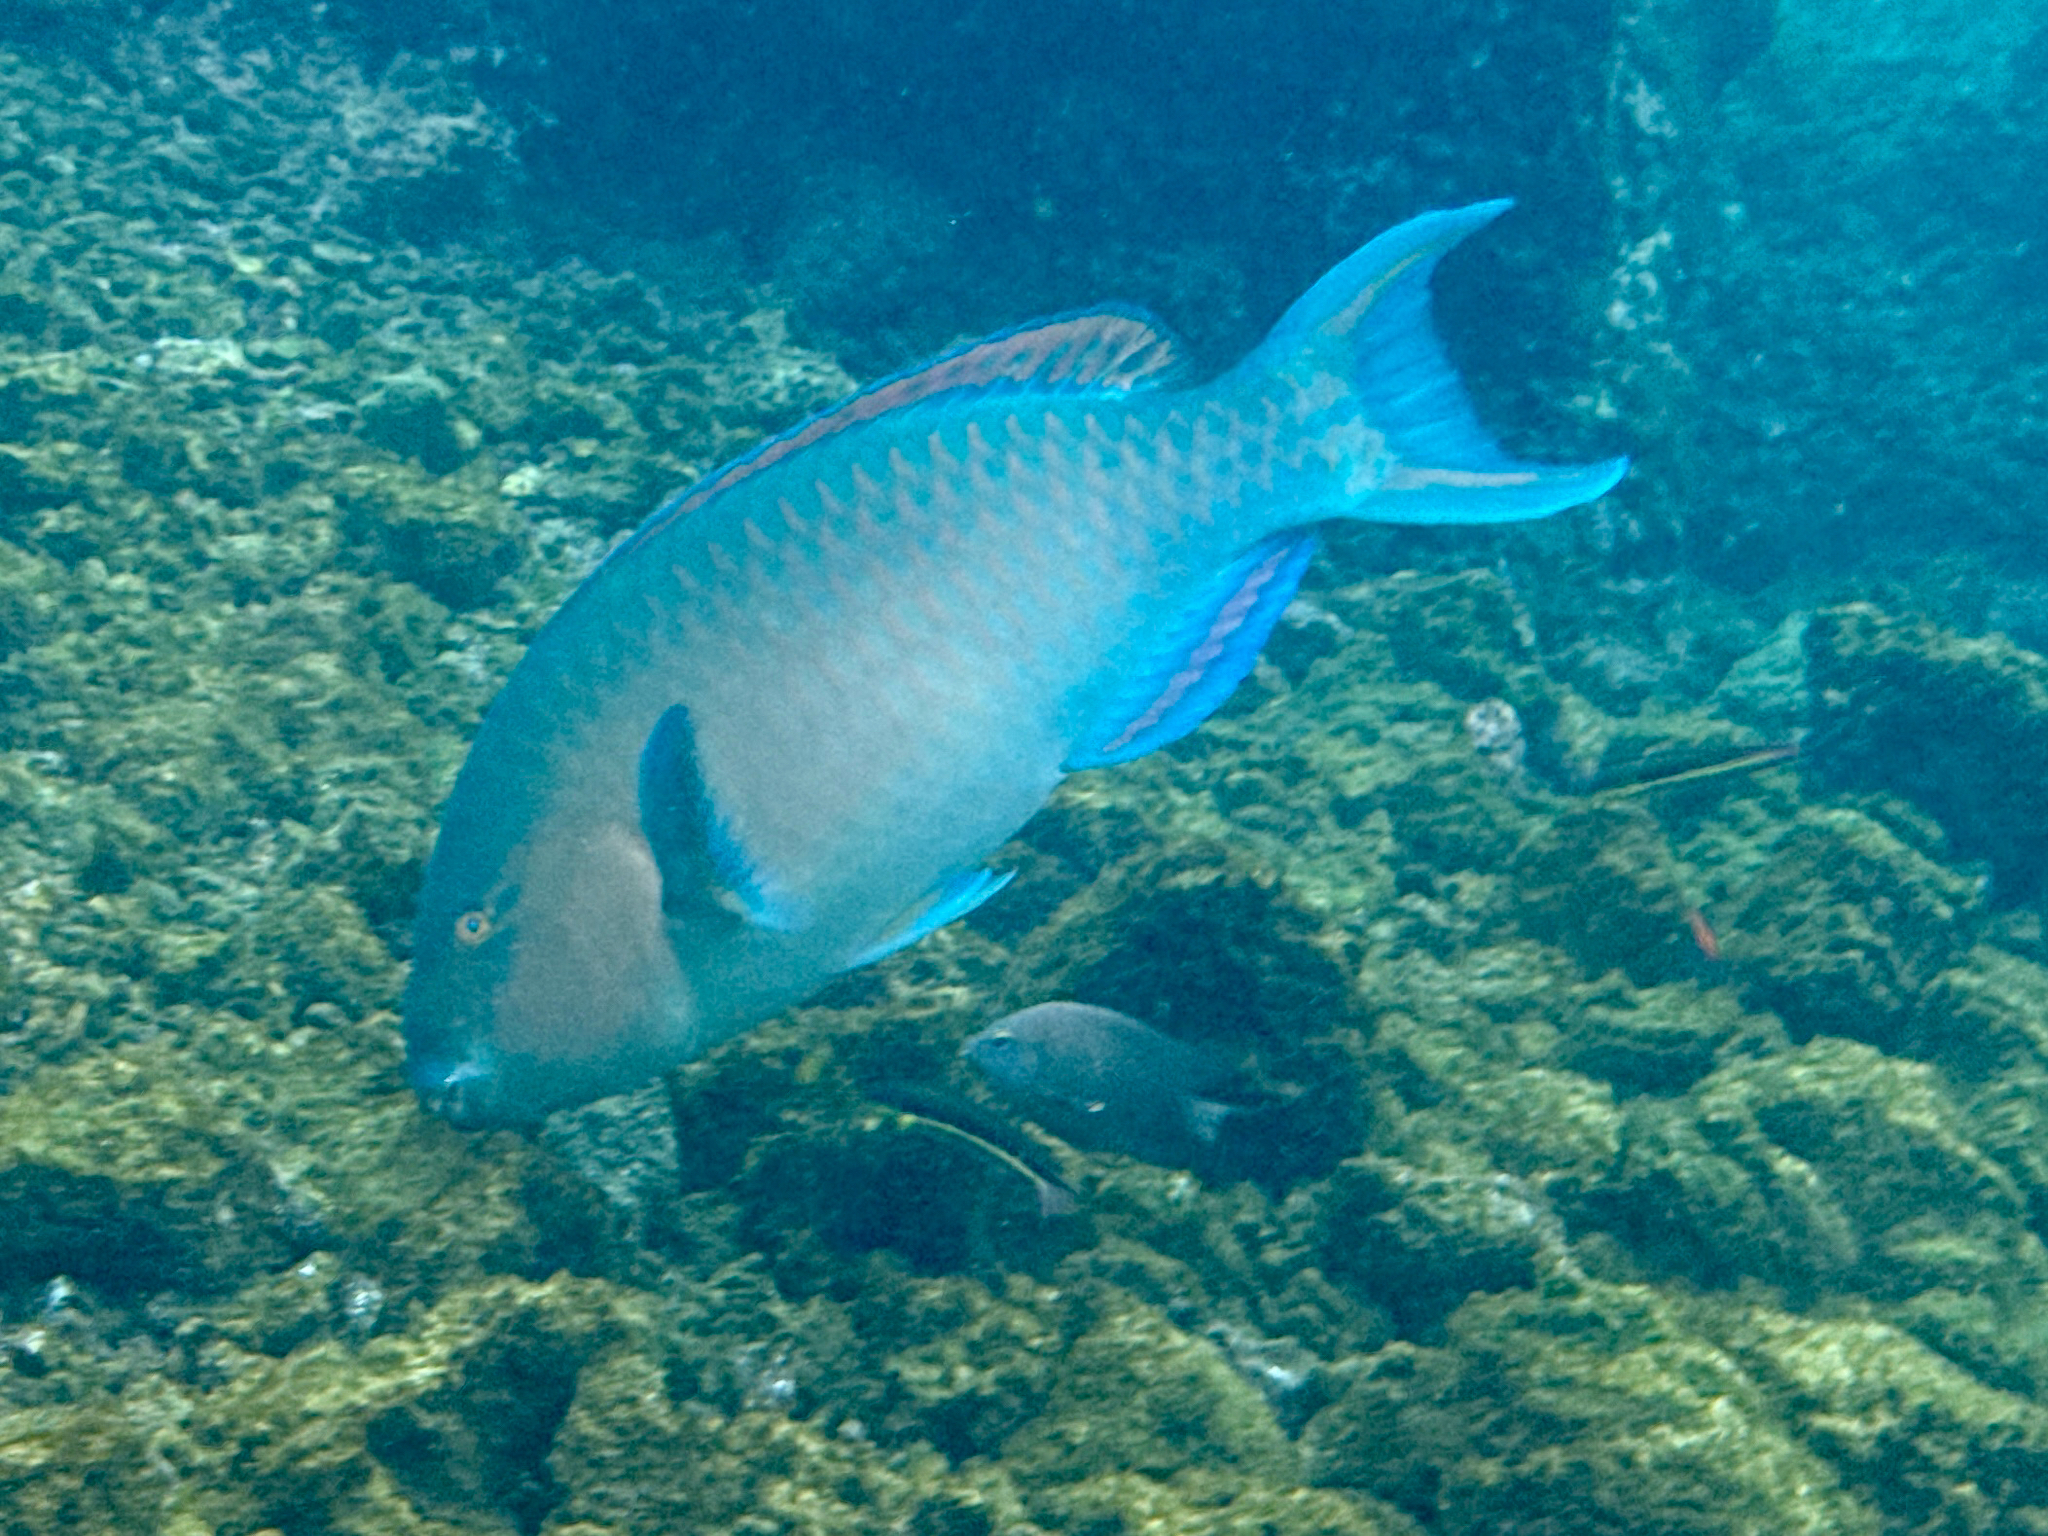
Scarus ghobban (Blue-barred Parrotfish)